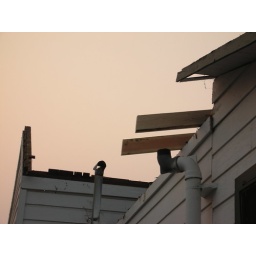
Raised the roof over Kris' bedroom